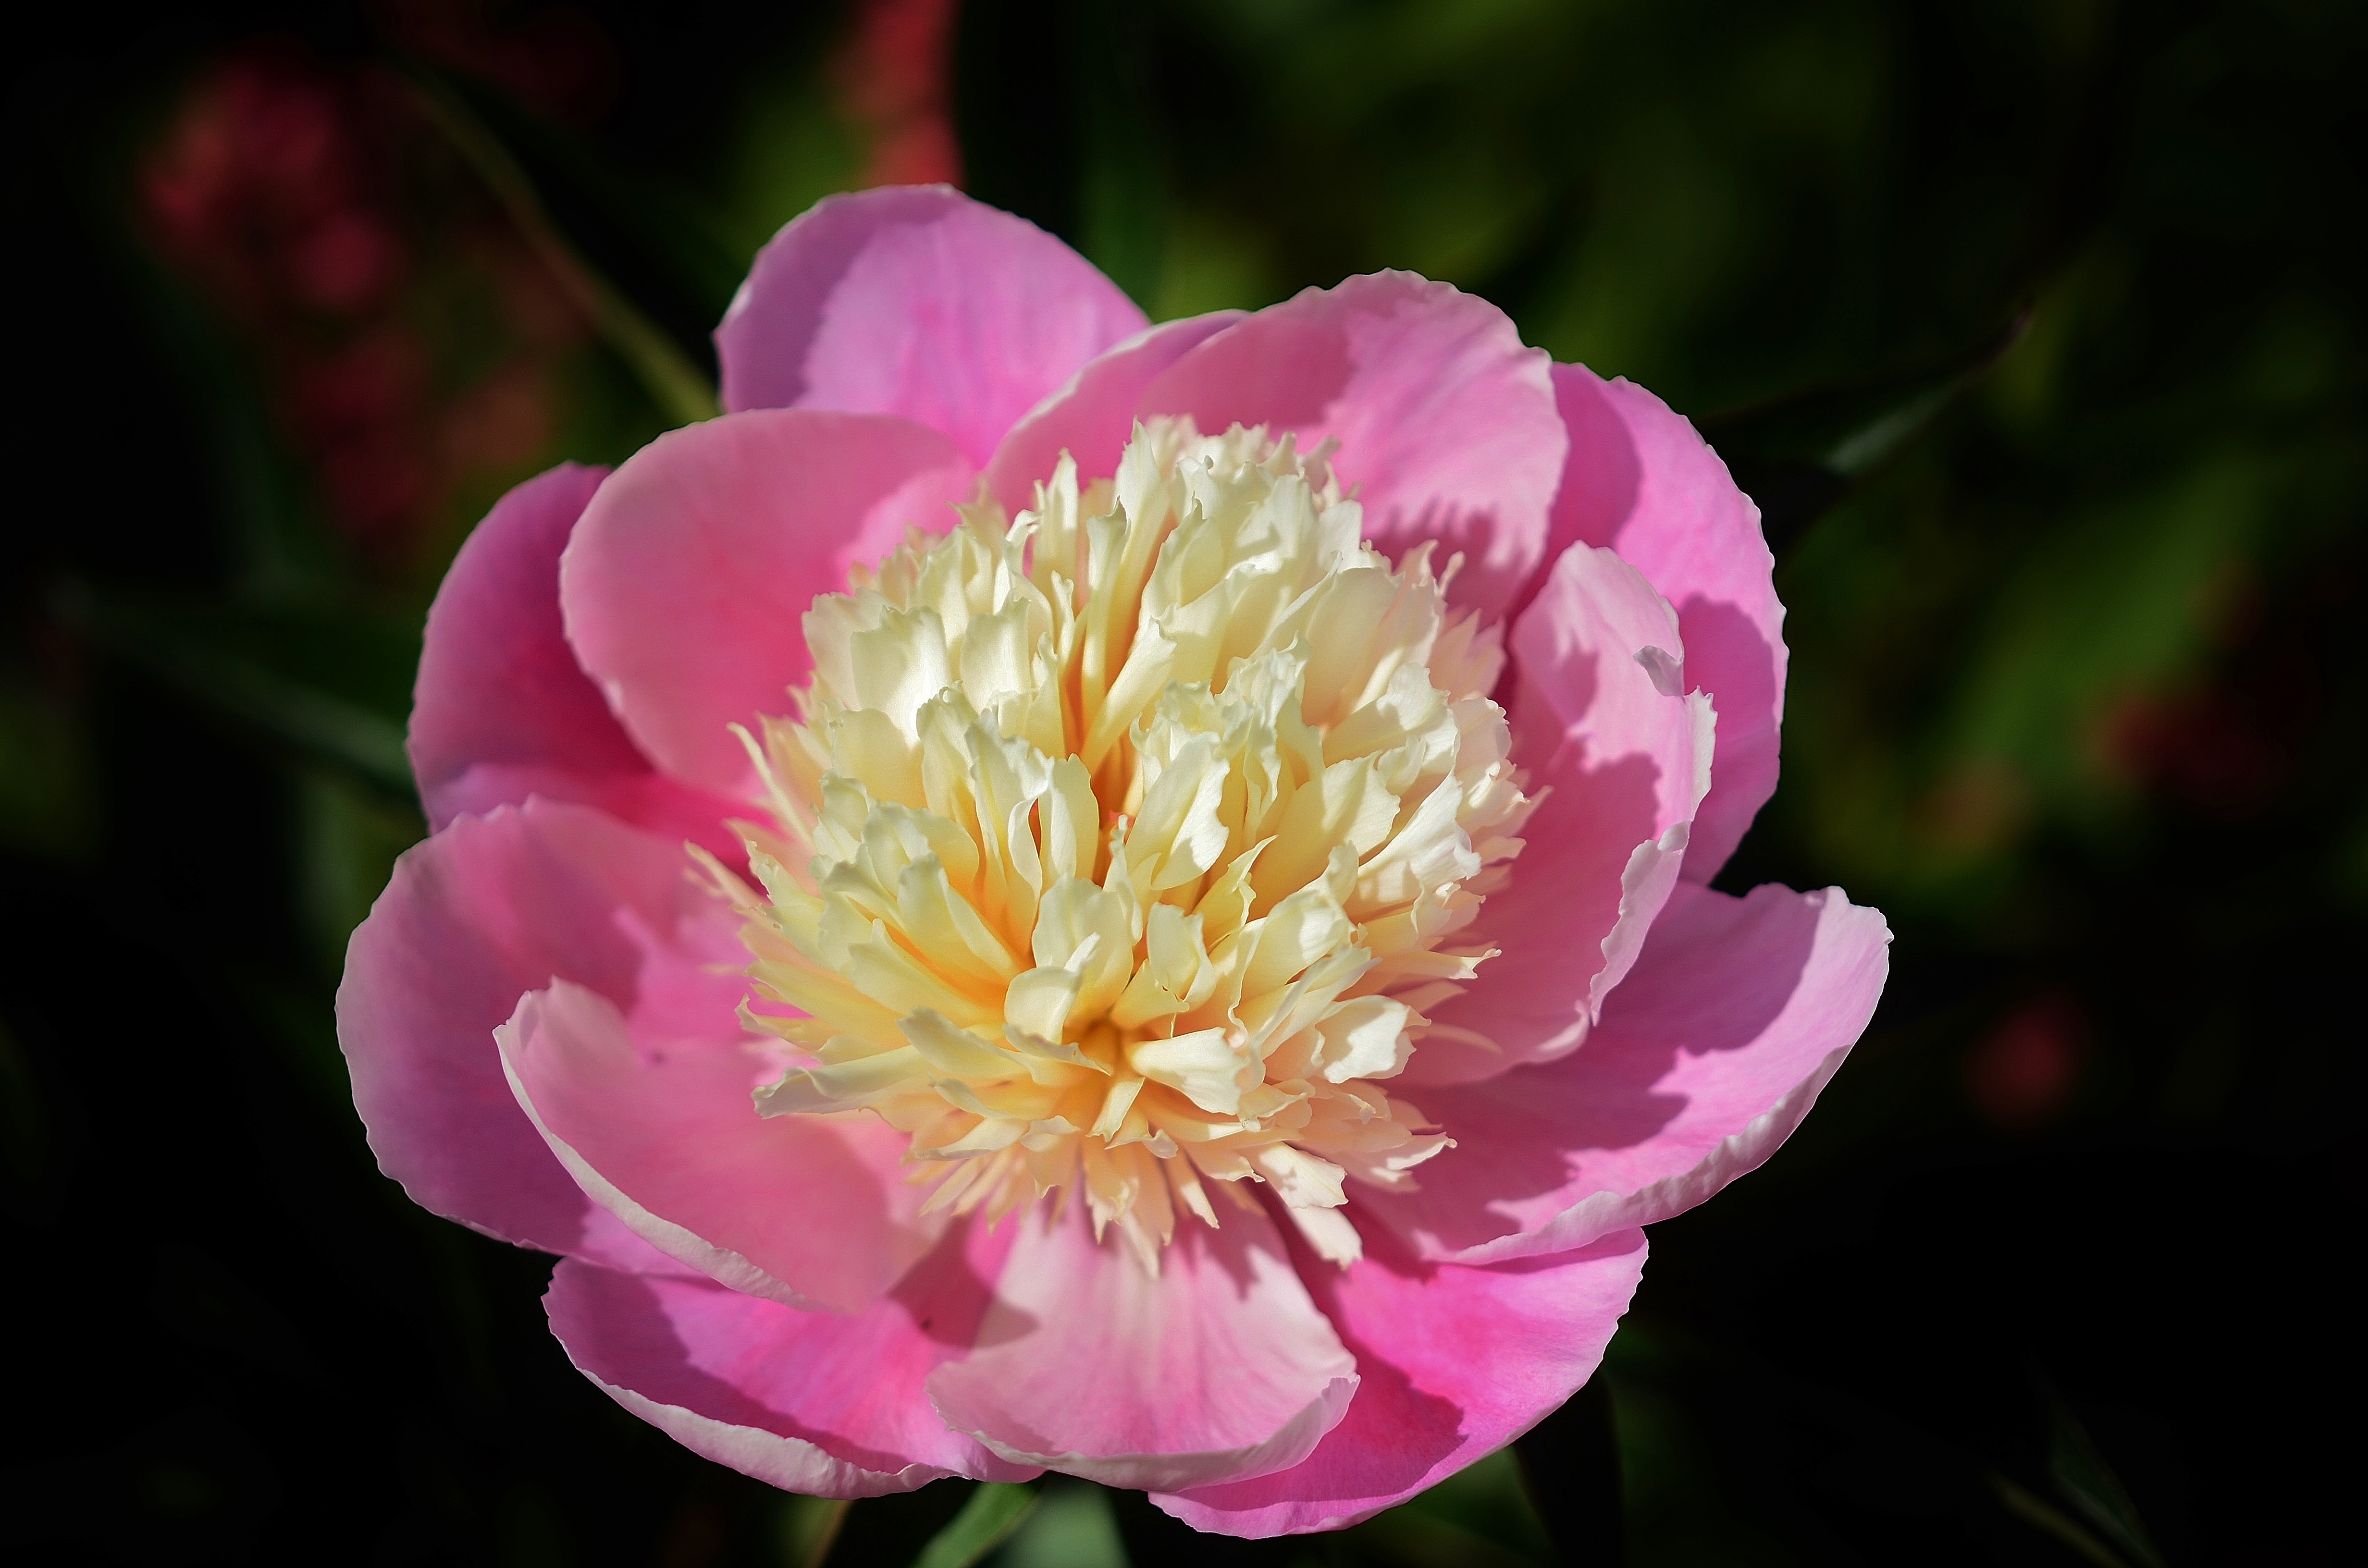
nature, blossom, plant, leaf, flower, petal, bloom, summer, floral, green, macro, natural, blooming, garden, pink, flora, peony, macro photography, flowering plant, land plant